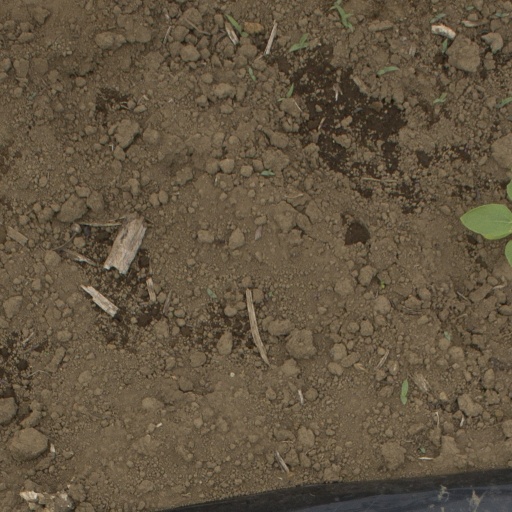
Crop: Jerusalem artichoke